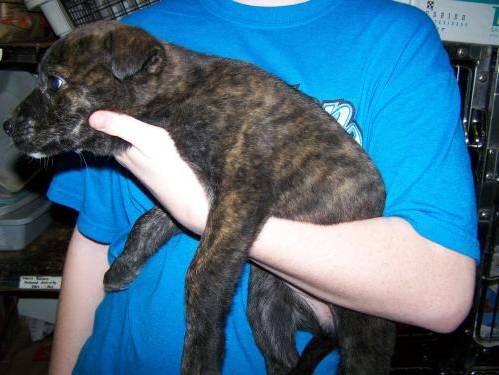
dog